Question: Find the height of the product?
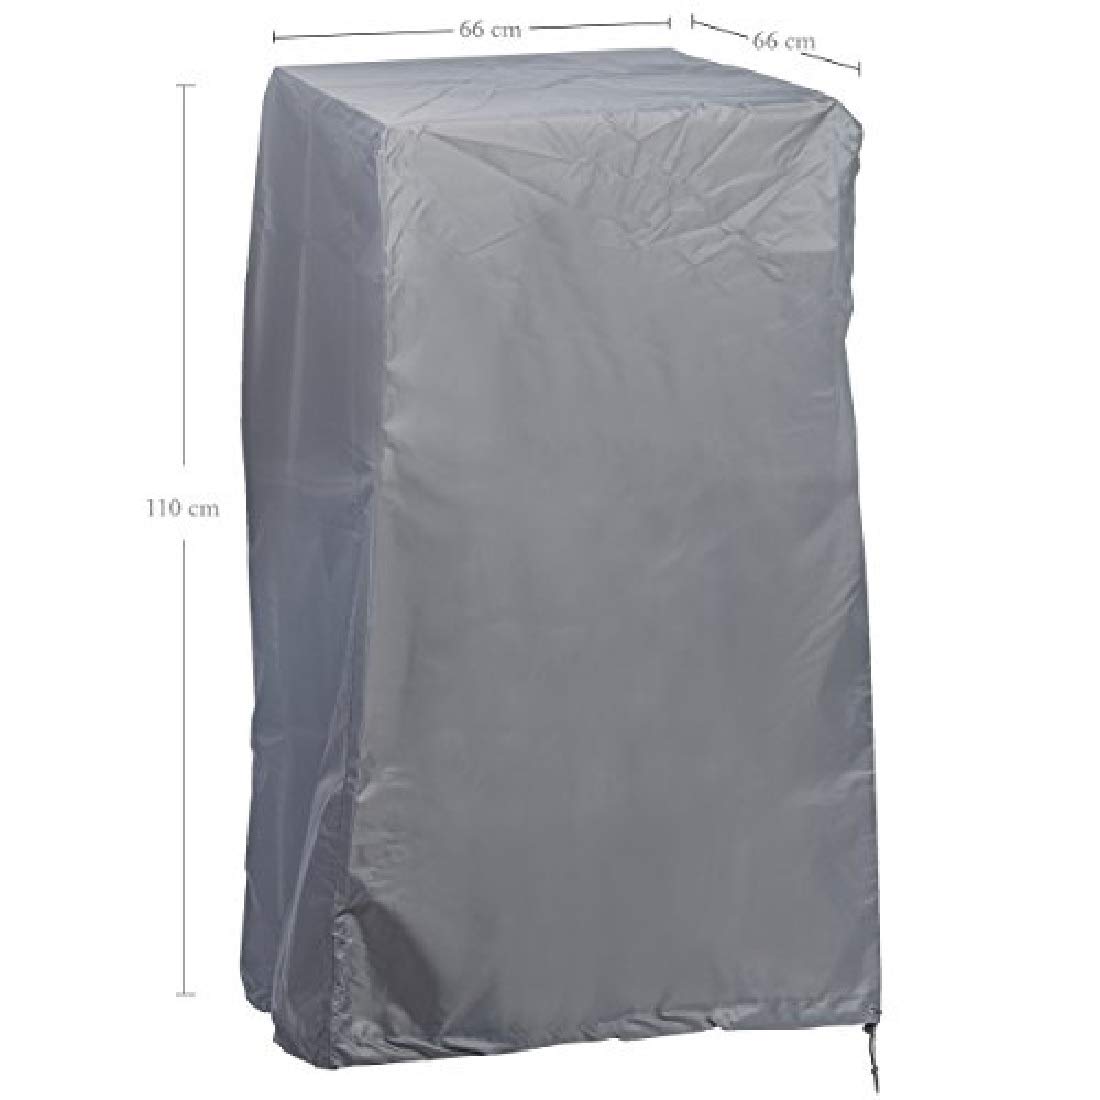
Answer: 110.0 centimetre